Taylor Glacier

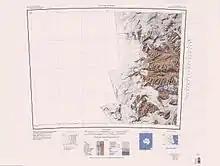
Taylor Glacier south of center of mapped region

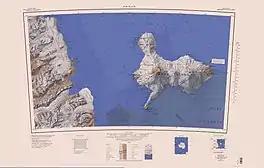
East end of Taylor Glacier south of center

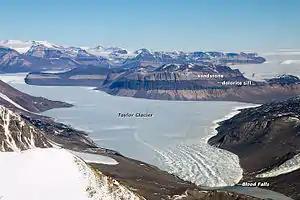
Taylor Glacier, Taylor Valley and Blood Falls, 2013

The Taylor Glacier originates on the polar plateau to the west of Horseshoe Mountain and Depot Nunatak. It flow east past Finger Mountain in the Quartermain Mountains to the south, and past Beehive Mountain in the Asgard Range to the north, then turn southeast and flows past the Solitary Rocks, Cavendish Icefalls and the Cavendish Rocks to the northeast, and past Knobhead to the south, where it turns northeast.